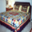
Label: bed